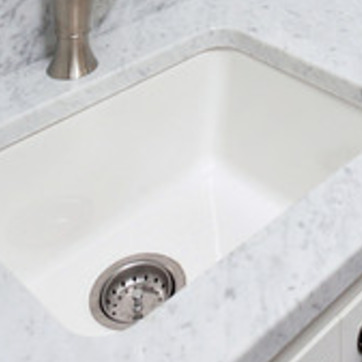
Material: ceramic